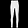
Label: Trouser